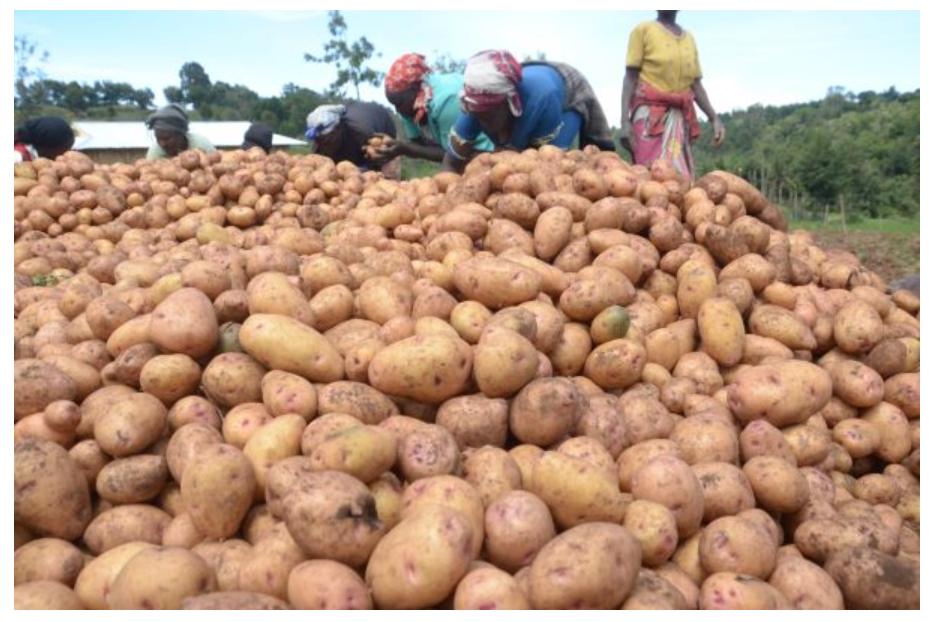
Wakulima wakihudumia rundo kubwa la viazi vilivyovunwa, vikiwa vimepangwa kwa wingi kama zao la biashara linalotarajiwa kupelekwa sokoni, kusafirishwa. Muonekano wa viazi safi na kwa wingi, unaakisi mafanikio ya kilimo cha kibiashara, kinacholenga kuongeza tija kipato kwa wakulima.